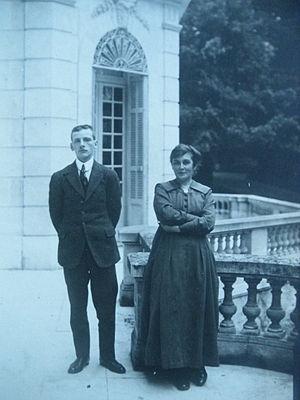
cdfgh
La famille Bonnasse est une famille de banquiers qui fondent et exploitent successivement quatre établissements bancaires privés, essentiellement marseillais, entre 1825 et 1983.